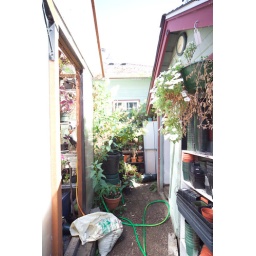
3509 1st Ave NW - near green house